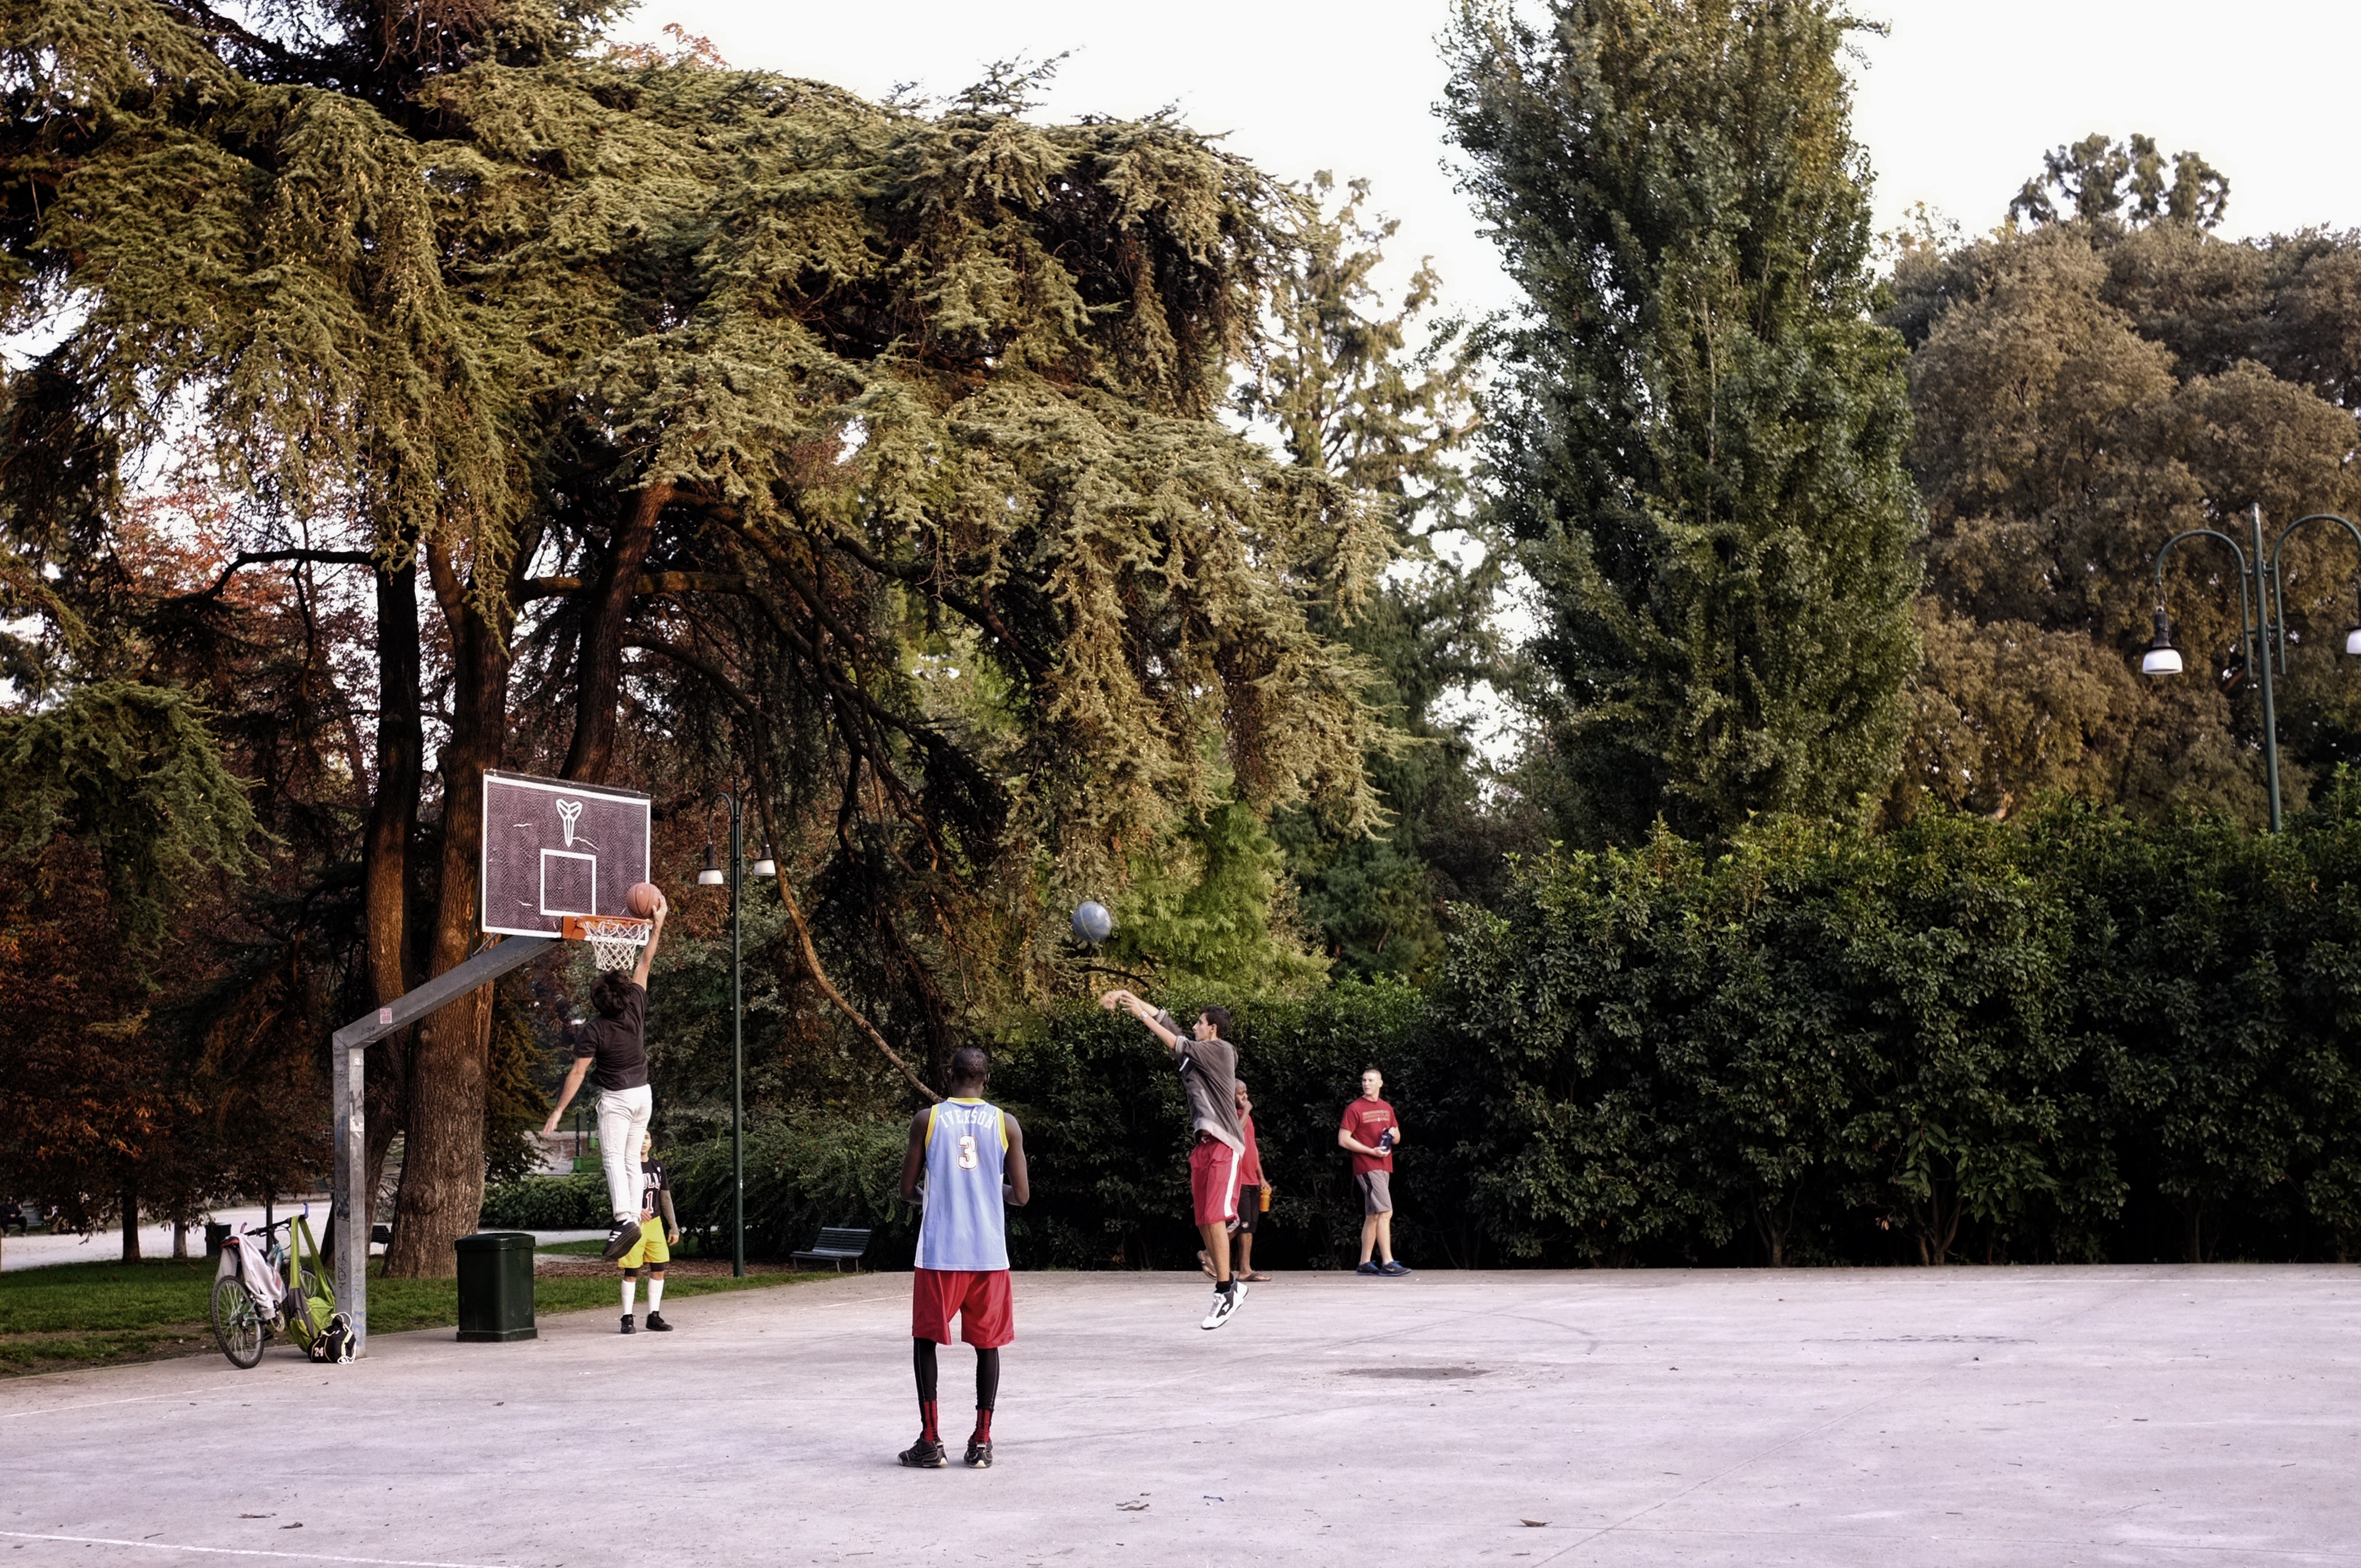
tree, snow, winter, game, flower, spring, youth, basketball, park, italy, central park, milan